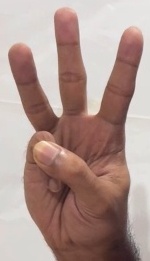
ASL sign: W